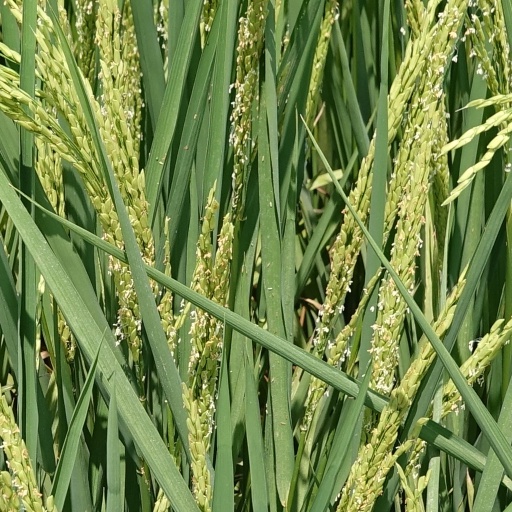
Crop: rice